Sixfields Stadium

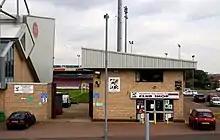
Club shop

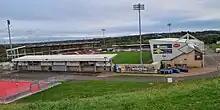
Sixfields Stadium in 2023

Since 1897, Northampton Town had played their home games at the County Cricket Ground, sharing it with Northamptonshire County Cricket Club. Because of the larger size of a cricket pitch, the football ground only had stands on three sides. Northampton Town chose to construct their own stadium, more suitable for football, in the Sixfields area of Northampton.